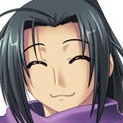
Portrait style: Anime Portrait